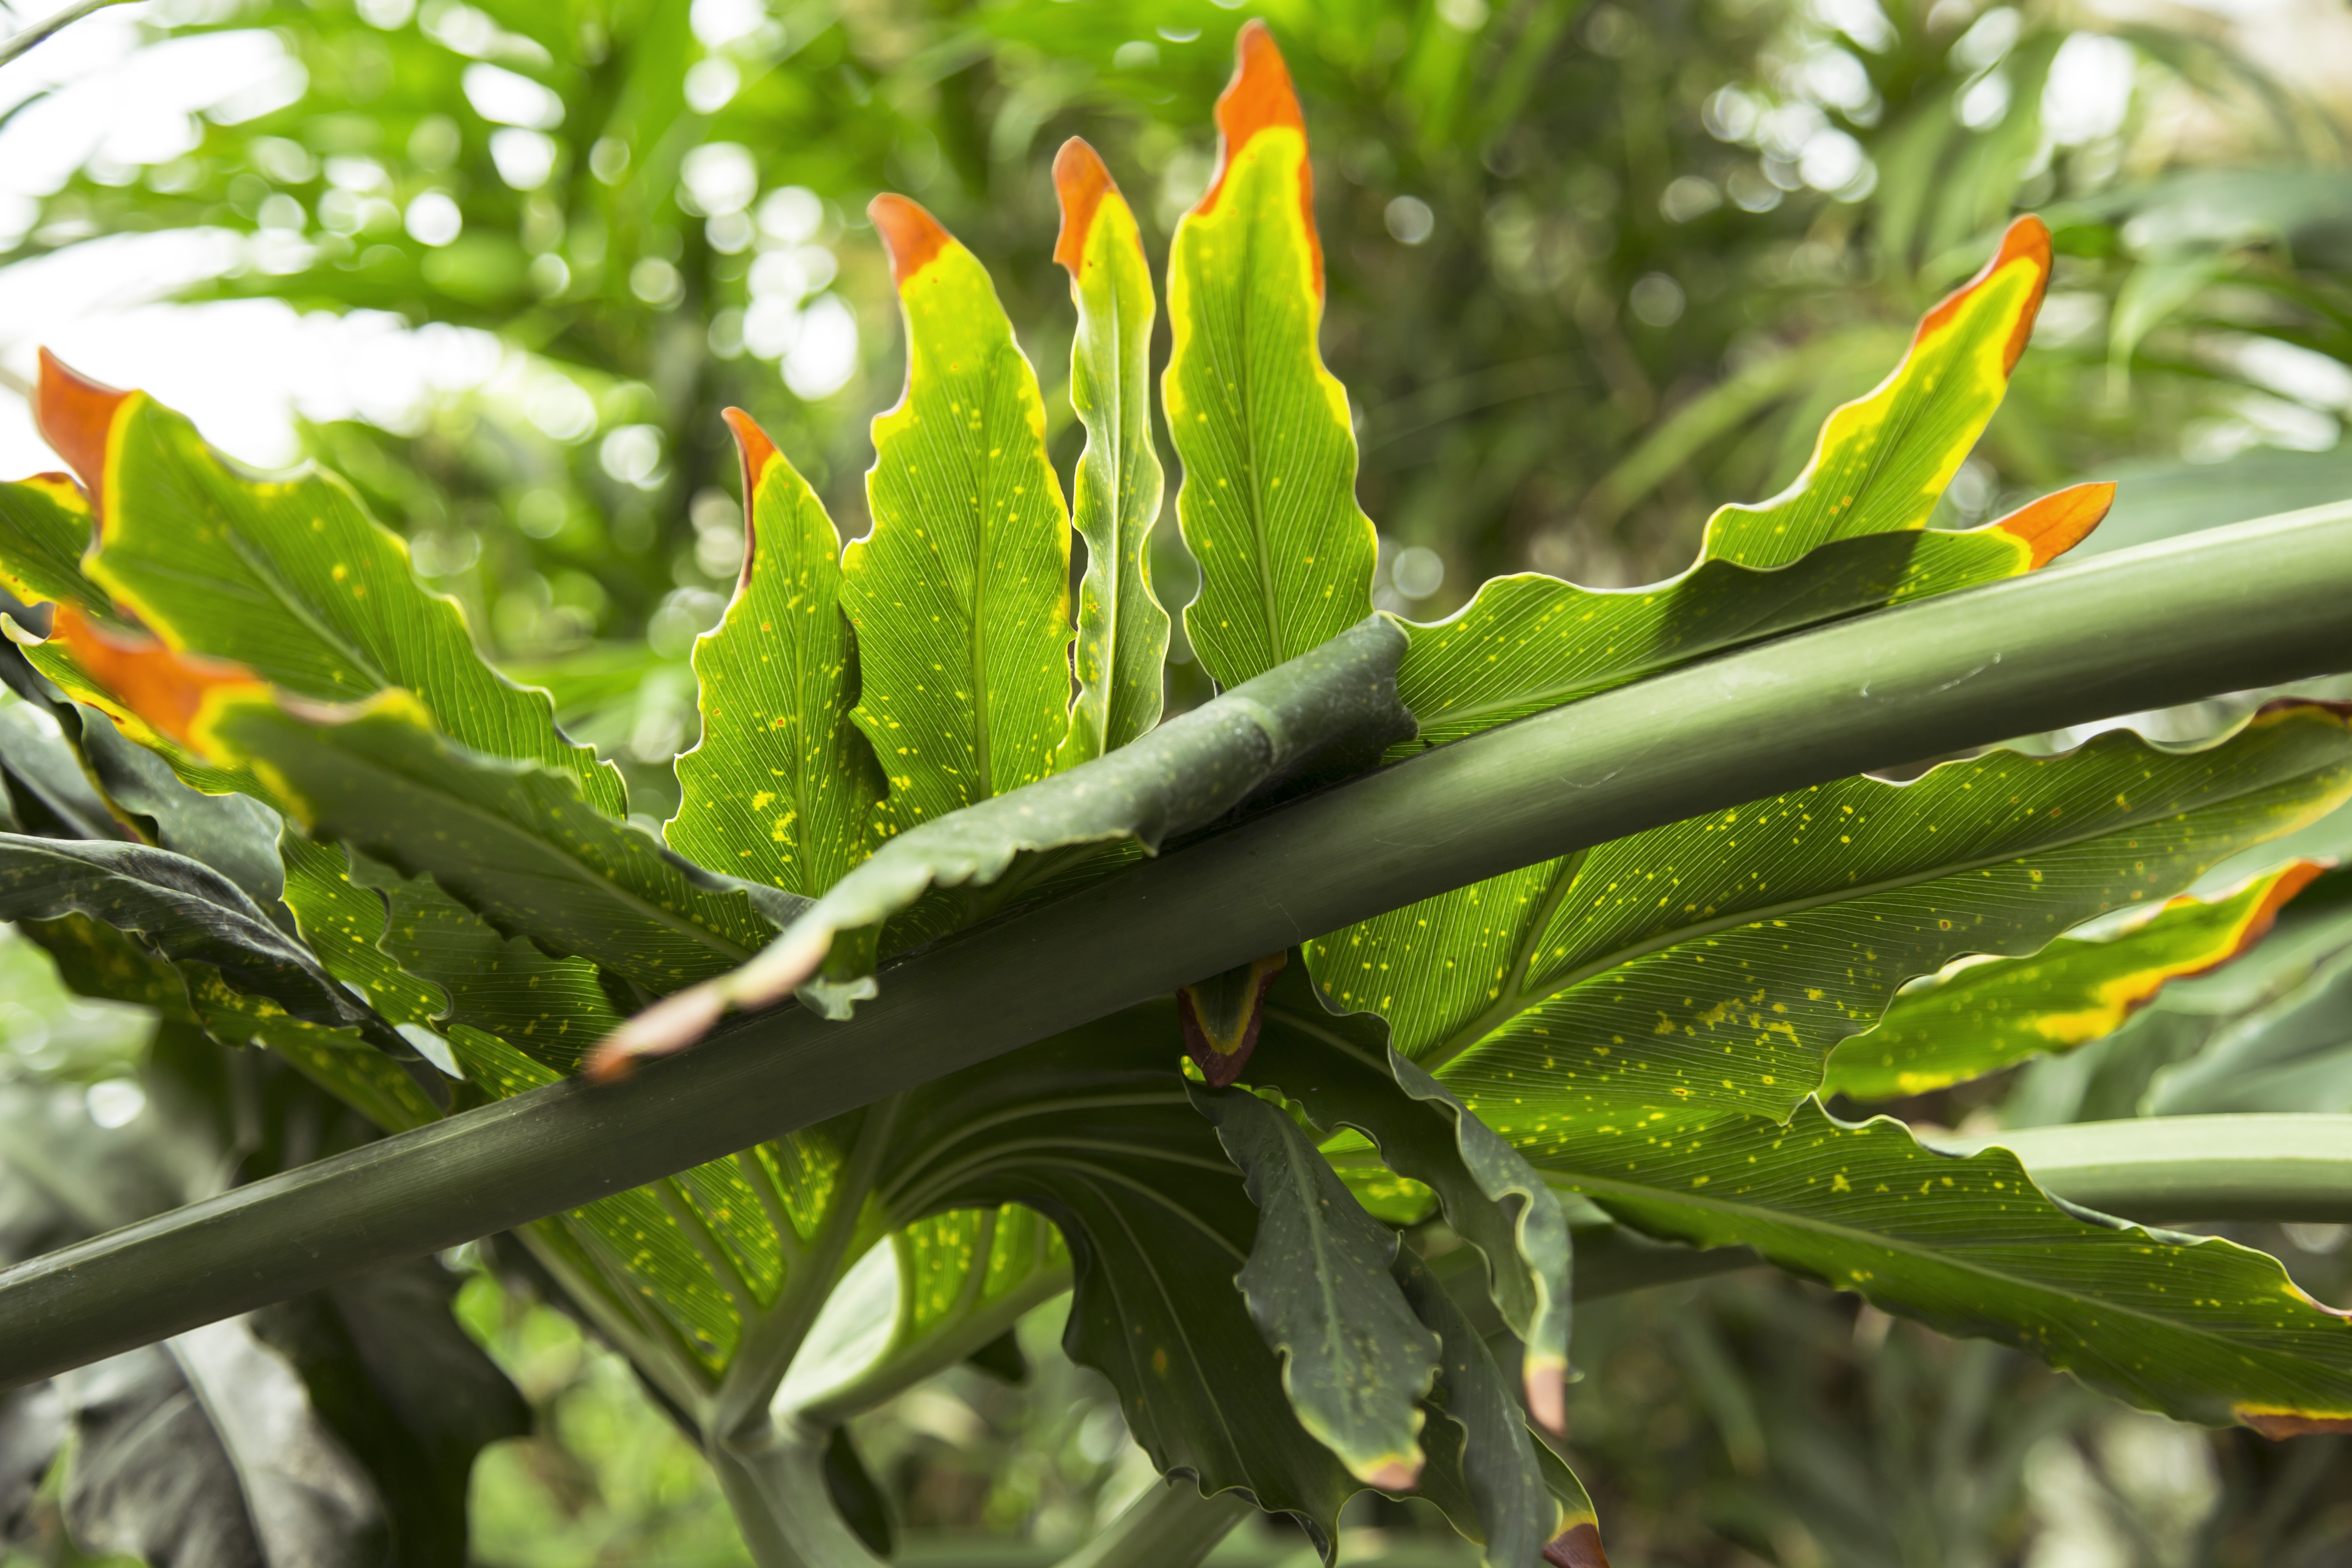
tree, nature, forest, branch, plant, texture, leaf, flower, wild, pattern, food, green, jungle, palm, produce, vegetable, tropical, natural, fresh, botany, garden, flora, leaves, shrub, exotic, bud, macro photography, flowering plant, plant stem, land plant